2017 IIHF Inline Hockey World Championship

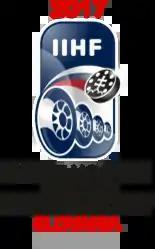

The 2017 IIHF Inline Hockey World Championship was the 20th and final IIHF Inline Hockey World Championship, an international inline hockey tournament run by the International Ice Hockey Federation. The World Championship runs alongside the 2017 IIHF Inline Hockey World Championship Division I tournament and took place between 25 June and 1 July 2017 in Bratislava, Slovakia at the Ondrej Nepela Arena. The tournament was won by the United States, earning their seventh World Championship title. Finland finished in second place and the Czech Republic in third after defeating Sweden in the bronze medal match.